China and the Russian invasion of Ukraine

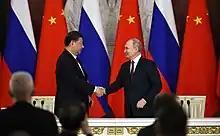
Putin welcomes Xi Jinping to Moscow, 21 March 2023

On 1 March 2022, the Ukrainian and Chinese foreign ministers, Dmytro Kuleba and Wang Yi, held their first phone call since the beginning of the invasion. Chinese media reported that Wang told Kuleba that he was "extremely concerned" about the risk to civilians and that it was necessary to "ease the situation as much as possible to prevent the conflict from escalating". Kuleba was reported to have said that Ukraine "looks forward to China playing a mediation role in achieving a ceasefire".